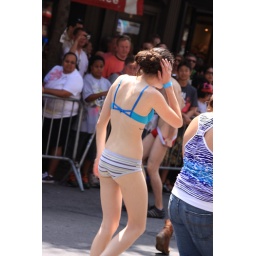
oh, and there also seems to be a cute girl in the foreground :P